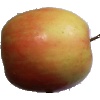
Label: Apple Pink Lady 1